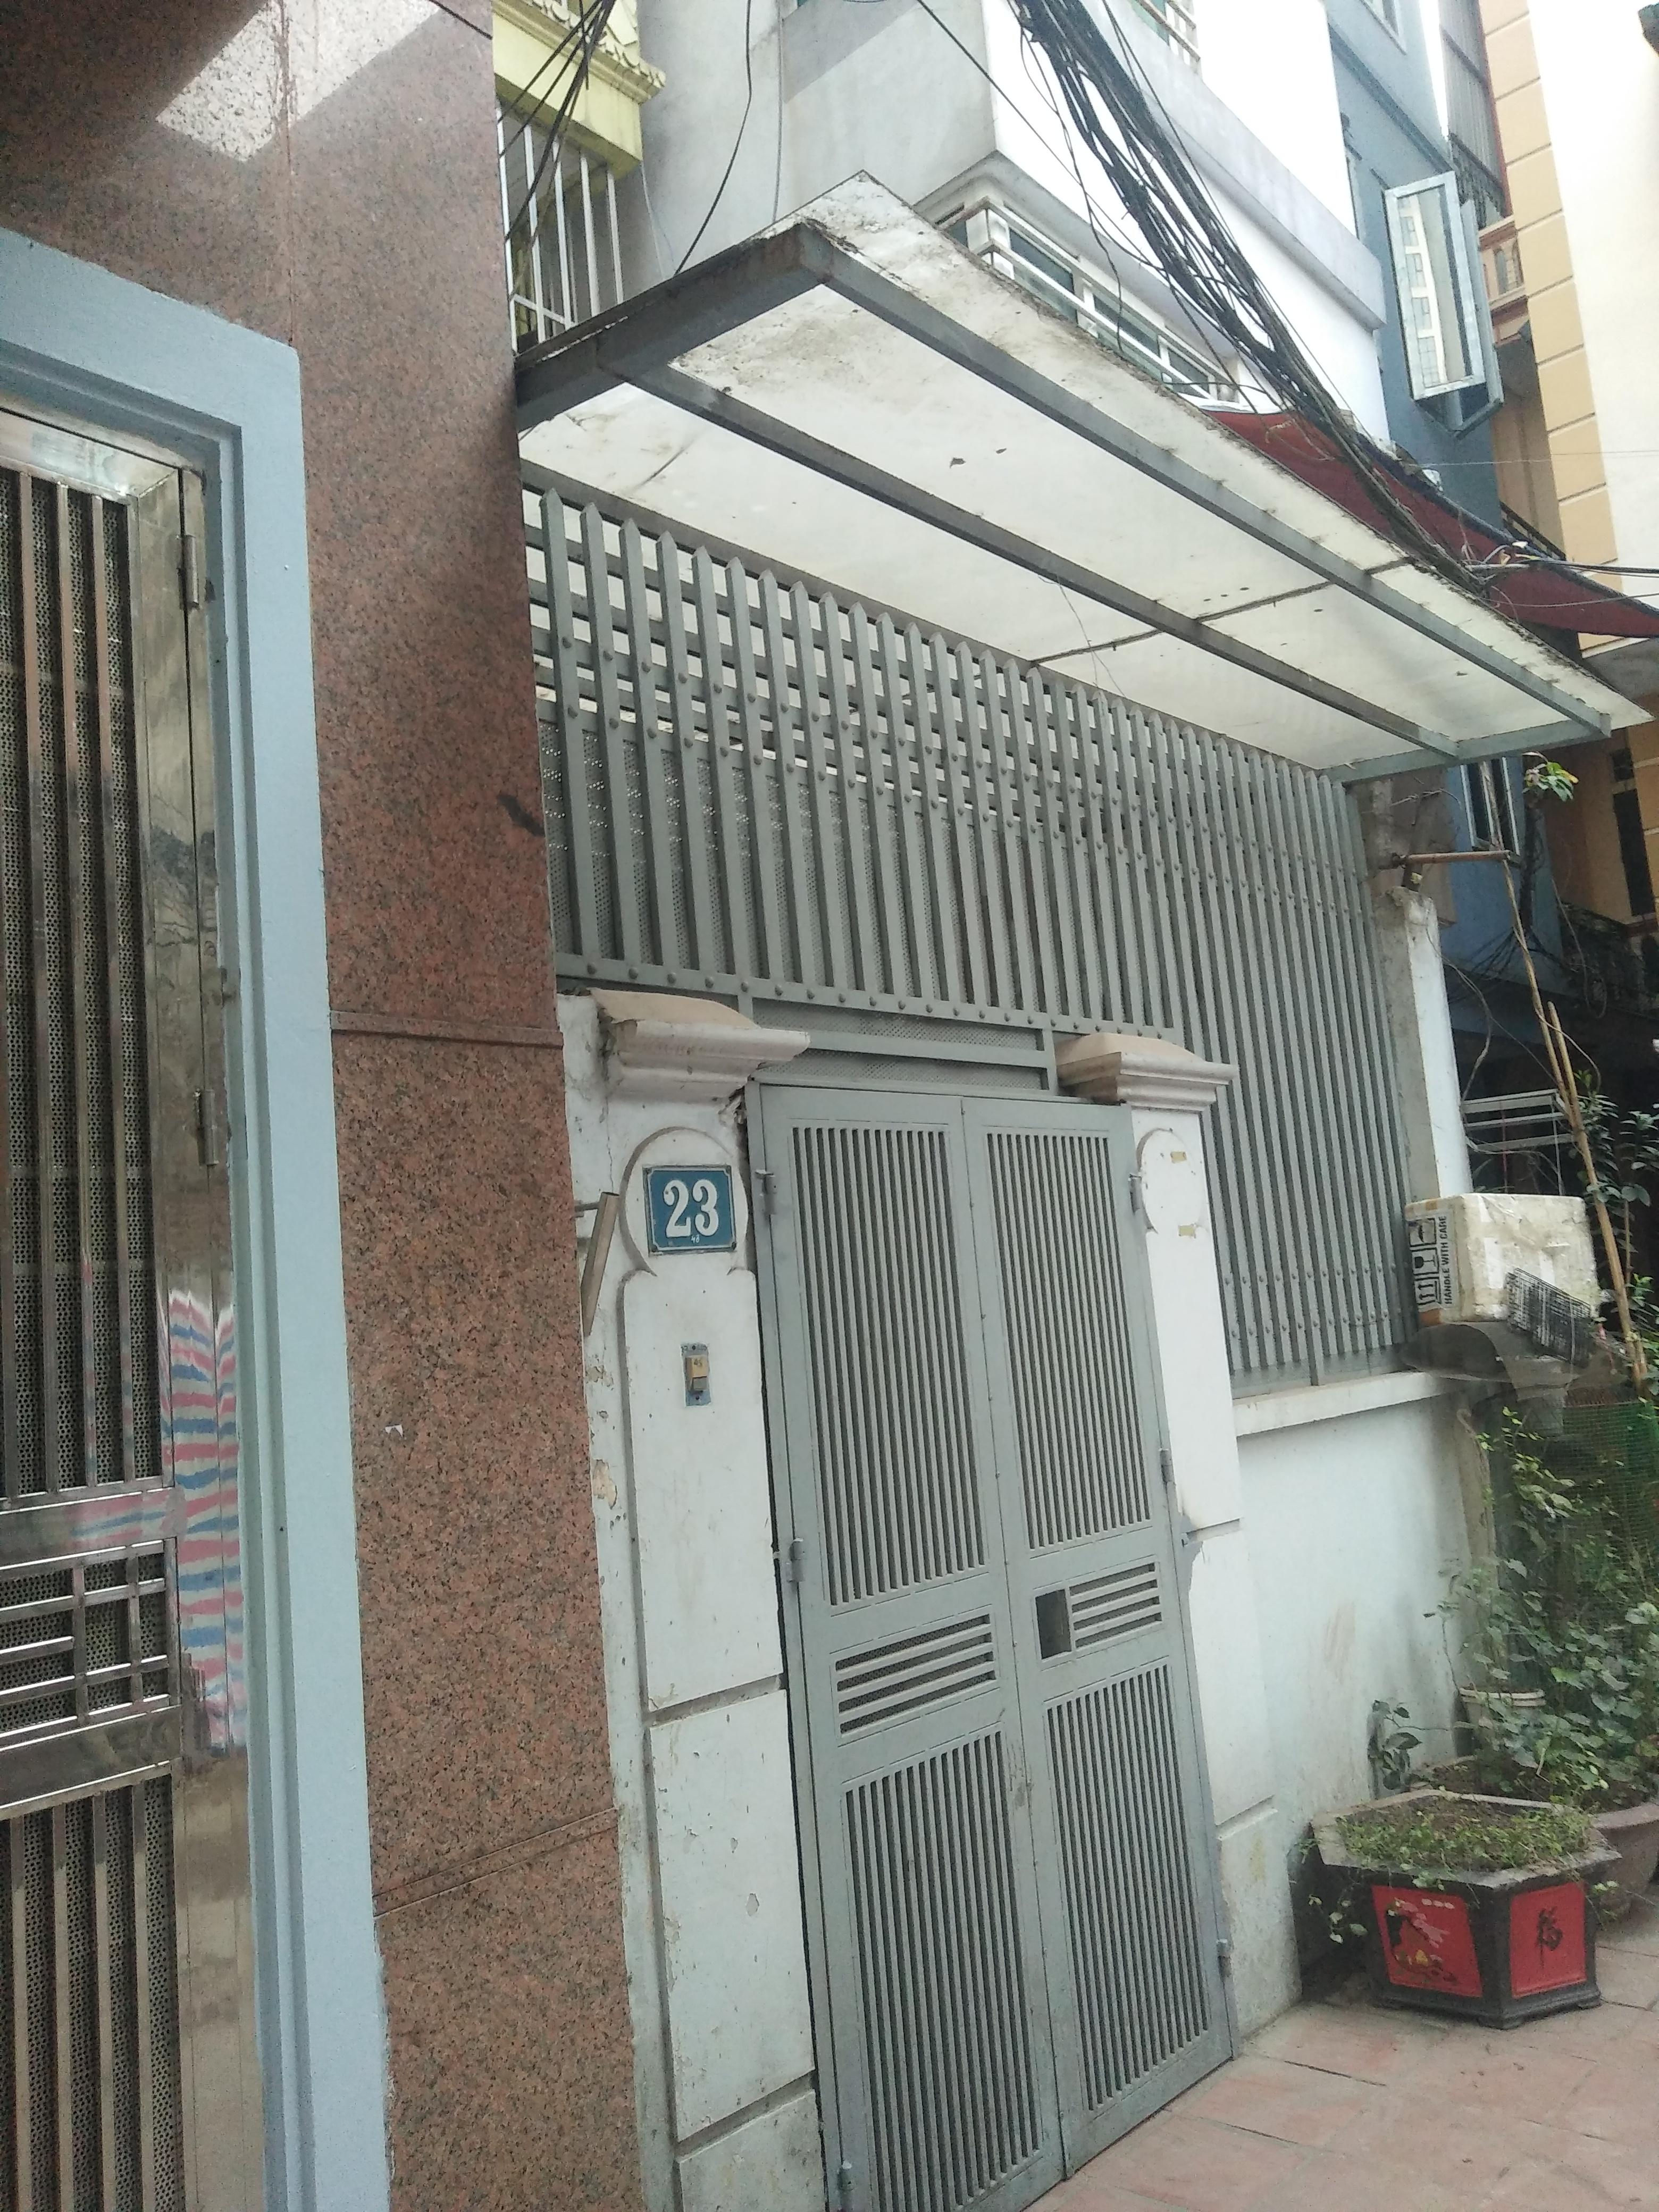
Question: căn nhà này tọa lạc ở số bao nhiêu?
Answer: căn nhà này tọa lạc ở số 23